Pakariki Harrison

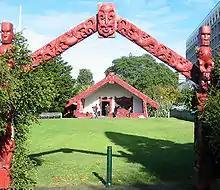
Tānenuiārangi, Waipapa Marae

Ranginui Walker writes that Harrison possessed "immense knowledge about the traditional arts of the carver, extending way beyond the actual physical arts to include its most ancient aspects - the symbolism contained in Māori art - to its role in transmitting old tribal history". Harrison wrote, taught and researched the art of Māori carving. With the support of his wife Hinemoa, Harrison supervised the construction of ten carved wharenui including: Te Waiariki at Whaiora marae, Ōtara (1977); Te Ōtāwhao at Te Awamutu College (1985); Tānenuiārangi at Waipapa marae, University of Auckland (1988); Rākairoa, Haratuanga marae, Kennedy Bay (1996); and Ngā Kete Wānanga, Manukau Institute of Technology, Otara (1999).